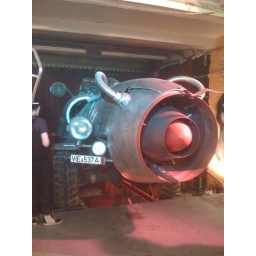
by Joe rush from the ground floor of the MUTATE show on Curtain road..